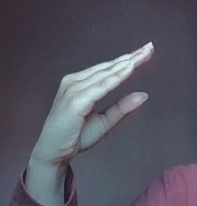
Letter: jeem